National Route 42 (South Korea)

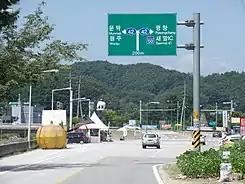
Hakgok Intersection in Wonju, Gangwon Province.

National Route 42 is a major highway in South Korea, connecting Incheon with the city of Donghae, Gangwon Province.